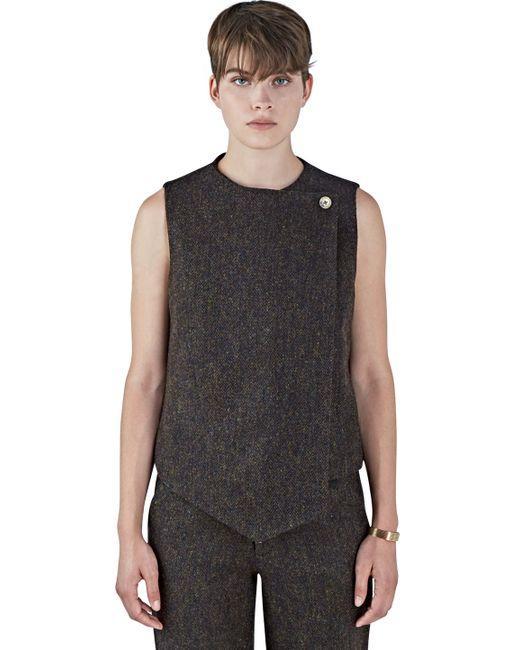
schwarzes zweiteiliges Set, ärmelloses Oberteil, Hose, strukturierter Stoff